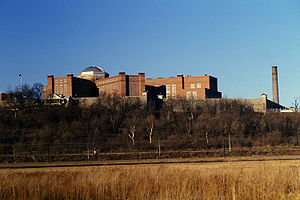
United States Disciplinary Barracks / Galleri
United States Disciplinary Barracks er et amerikansk militærfængsel beliggende på Fort Leavenworth i Leavenworth County, Kansas.